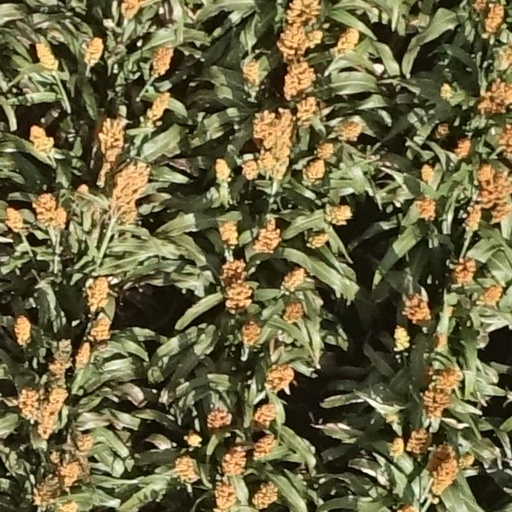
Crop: sorghum